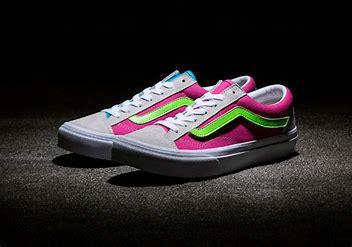
Brand: Vans
Model: Style 36 Skate